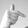
ASL letter: T